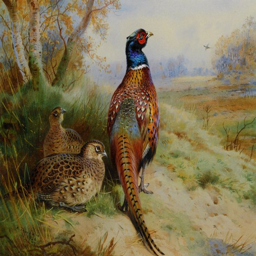
pheasants at the edge of the woods